Daruchini Dwip

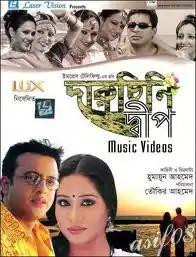
DVD cover

Daruchini Dwip is a Bangladeshi Bengali-language film. It was released on 31 August 2007 throughout Bangladesh. The film is based on the Bangladeshi novelist and filmmaker Humayun Ahmed’s popular novel of the same name. It was directed by popular actor - director Tauquir Ahmed. "Daruchini Dwip" stars Riaz, Fazlur Rahman Babu, the award-winning Zakia Bari Momo, Abul Hayat, Asaduzzaman Noor, Dolly Johur, Challenger, Rahmat Ali, Wahida Mollick Jolly and Abdullah al Mamun. The film marks the debut film of Momo, Emon, Bindu, and Munmun.